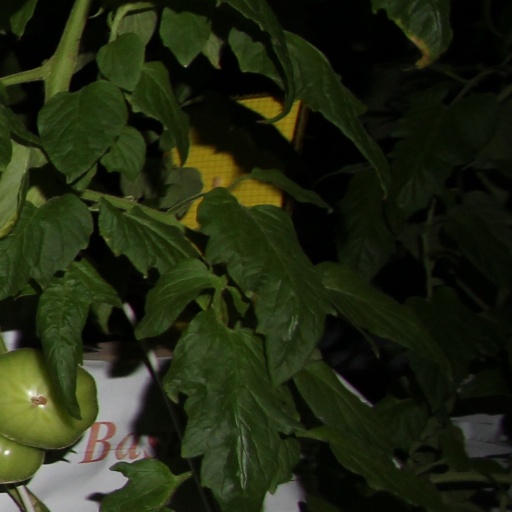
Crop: tomato